Manhai pillar capital

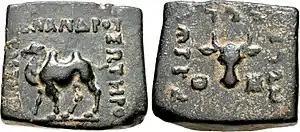
Coin of Menander I coin with double-humped camel, a unique occurrence in Indo-Greek coinage.

The motifs in the abacus incorporate numerous animal, several depictions of lions, a horse, and in particular a double-humped camel, which, Sharma says, is probably characteristic of Menander I, who is also known to have used camels on his coins.